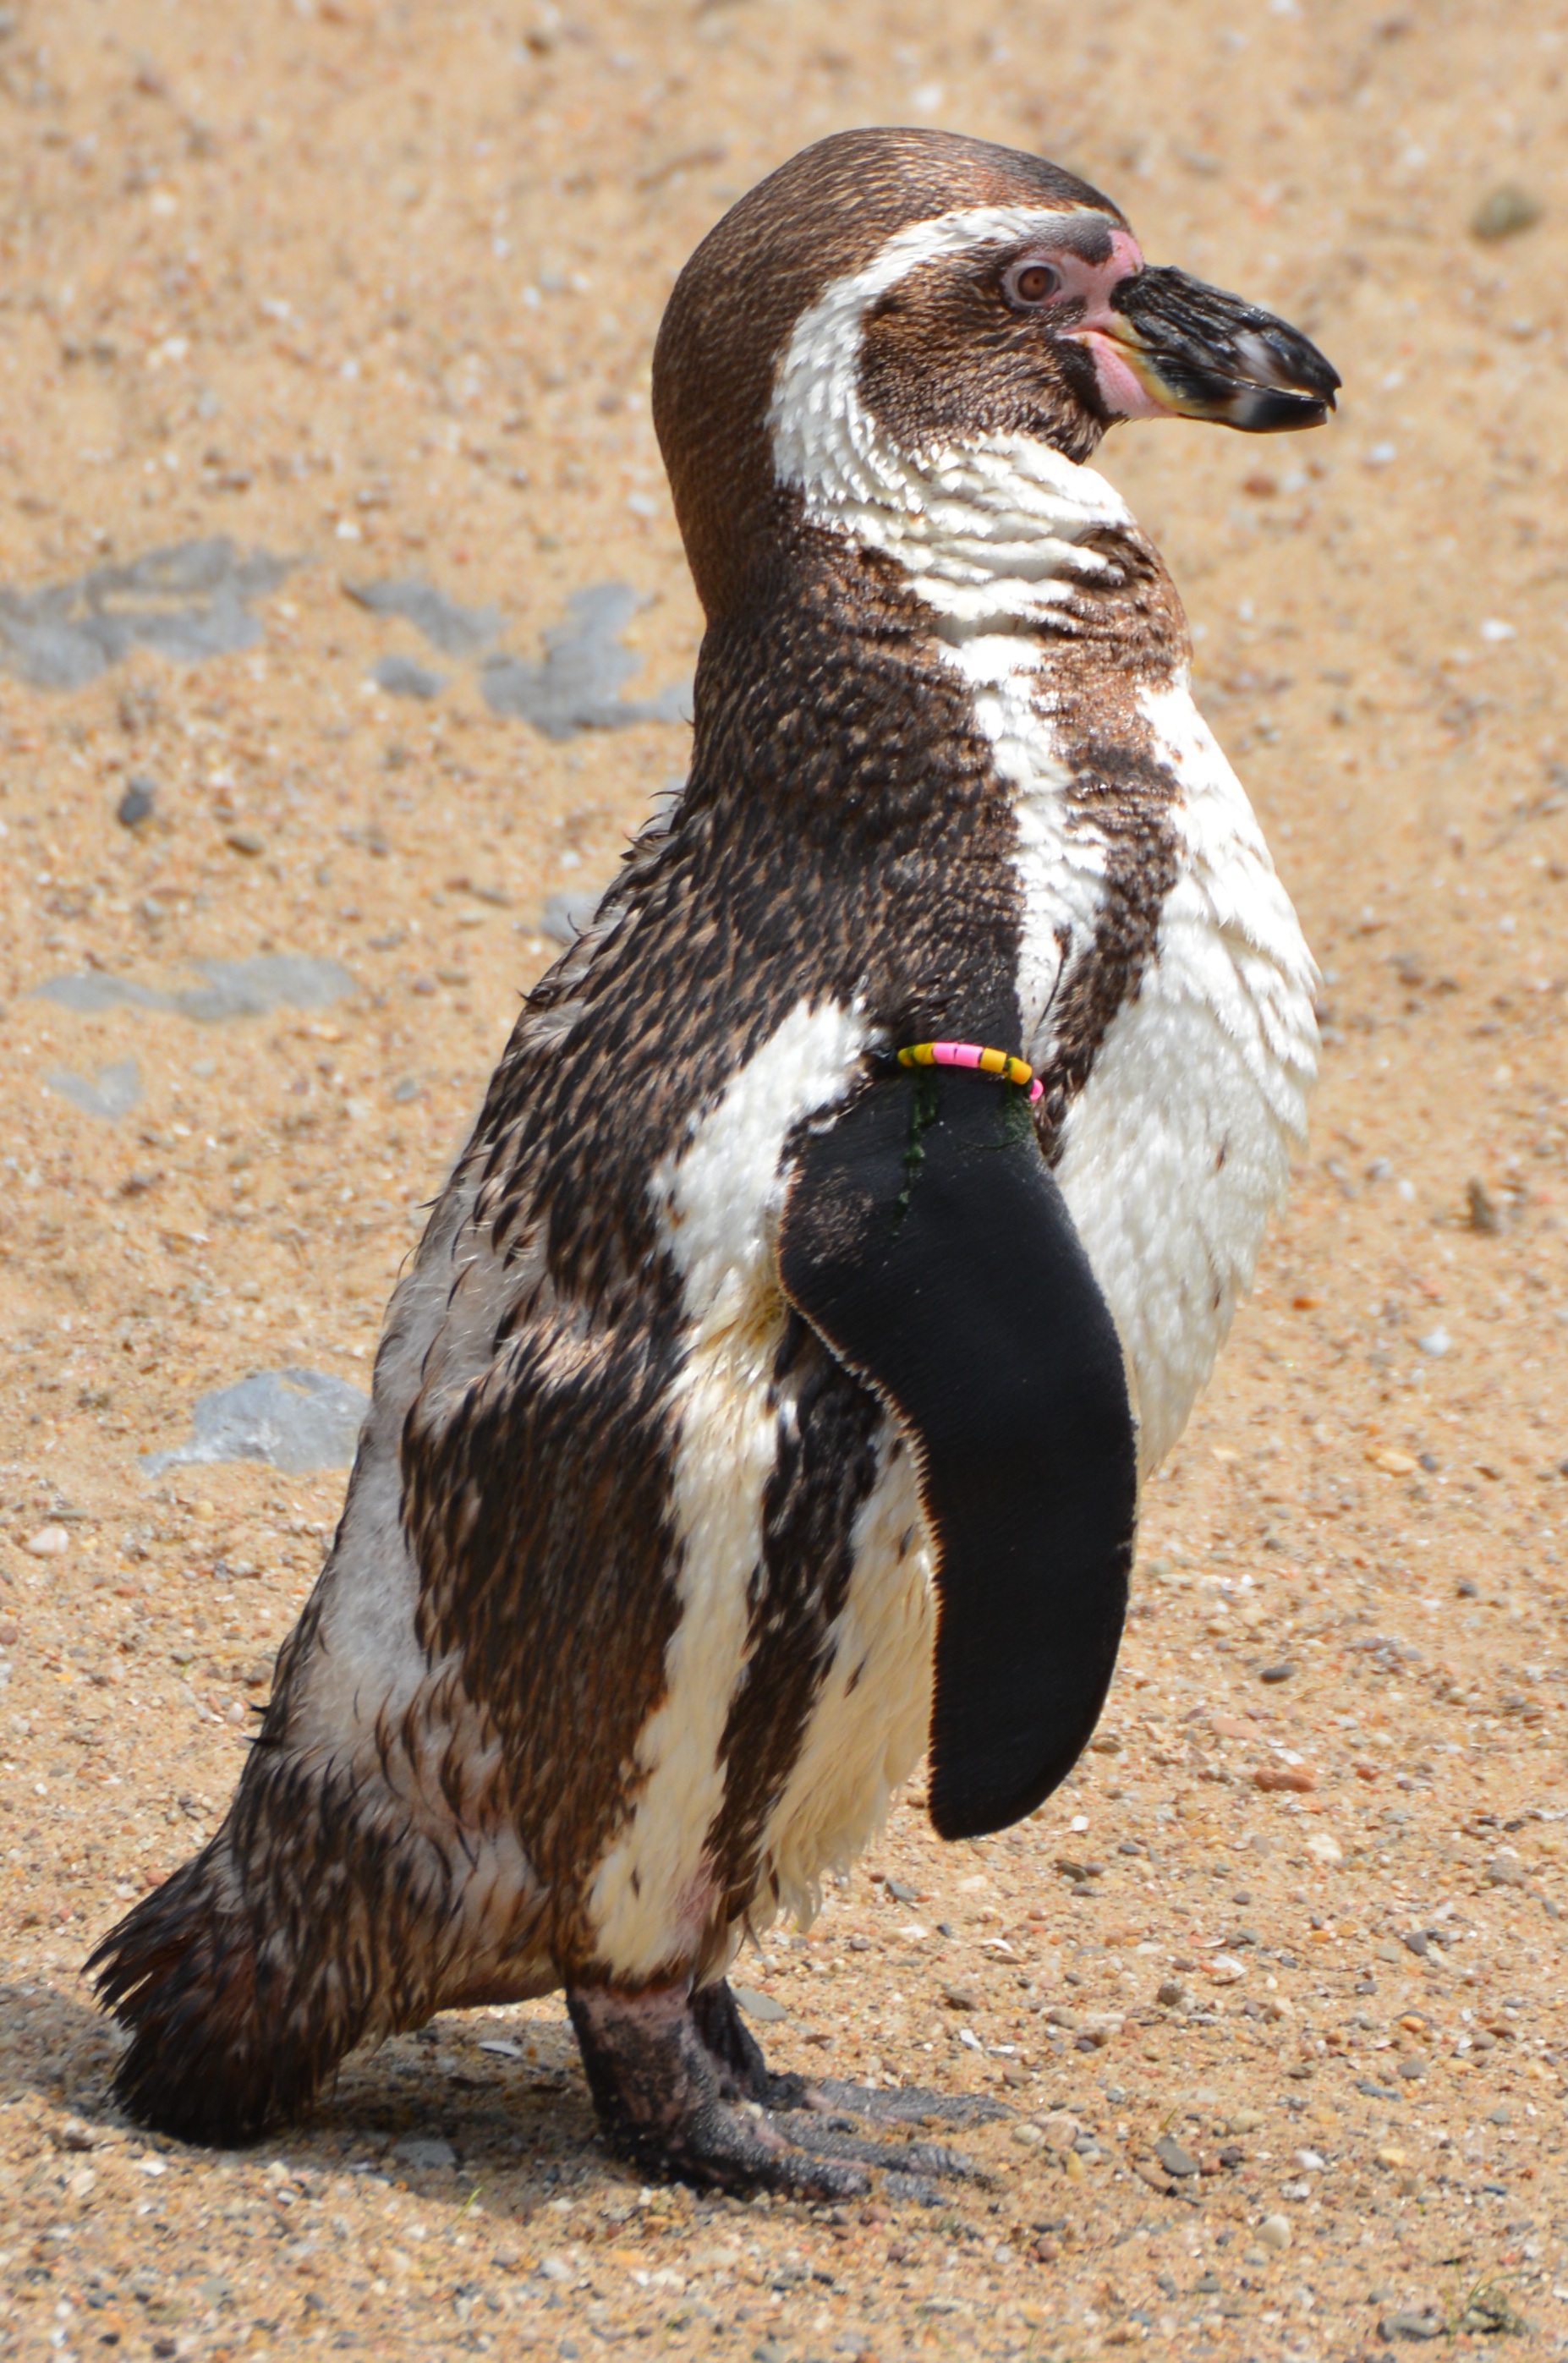
bird, animal, seabird, wildlife, beak, fauna, penguin, duck, vertebrate, water bird, humboldt penguin, flightless bird